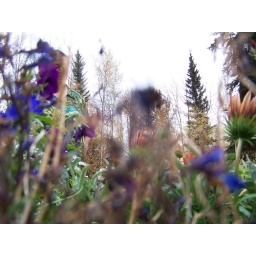
The brightly colored shirt my mother was wearing camouflaged her in the flowers of her garden.